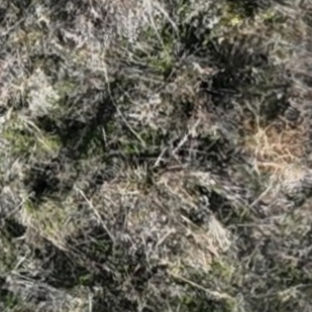
Month: october